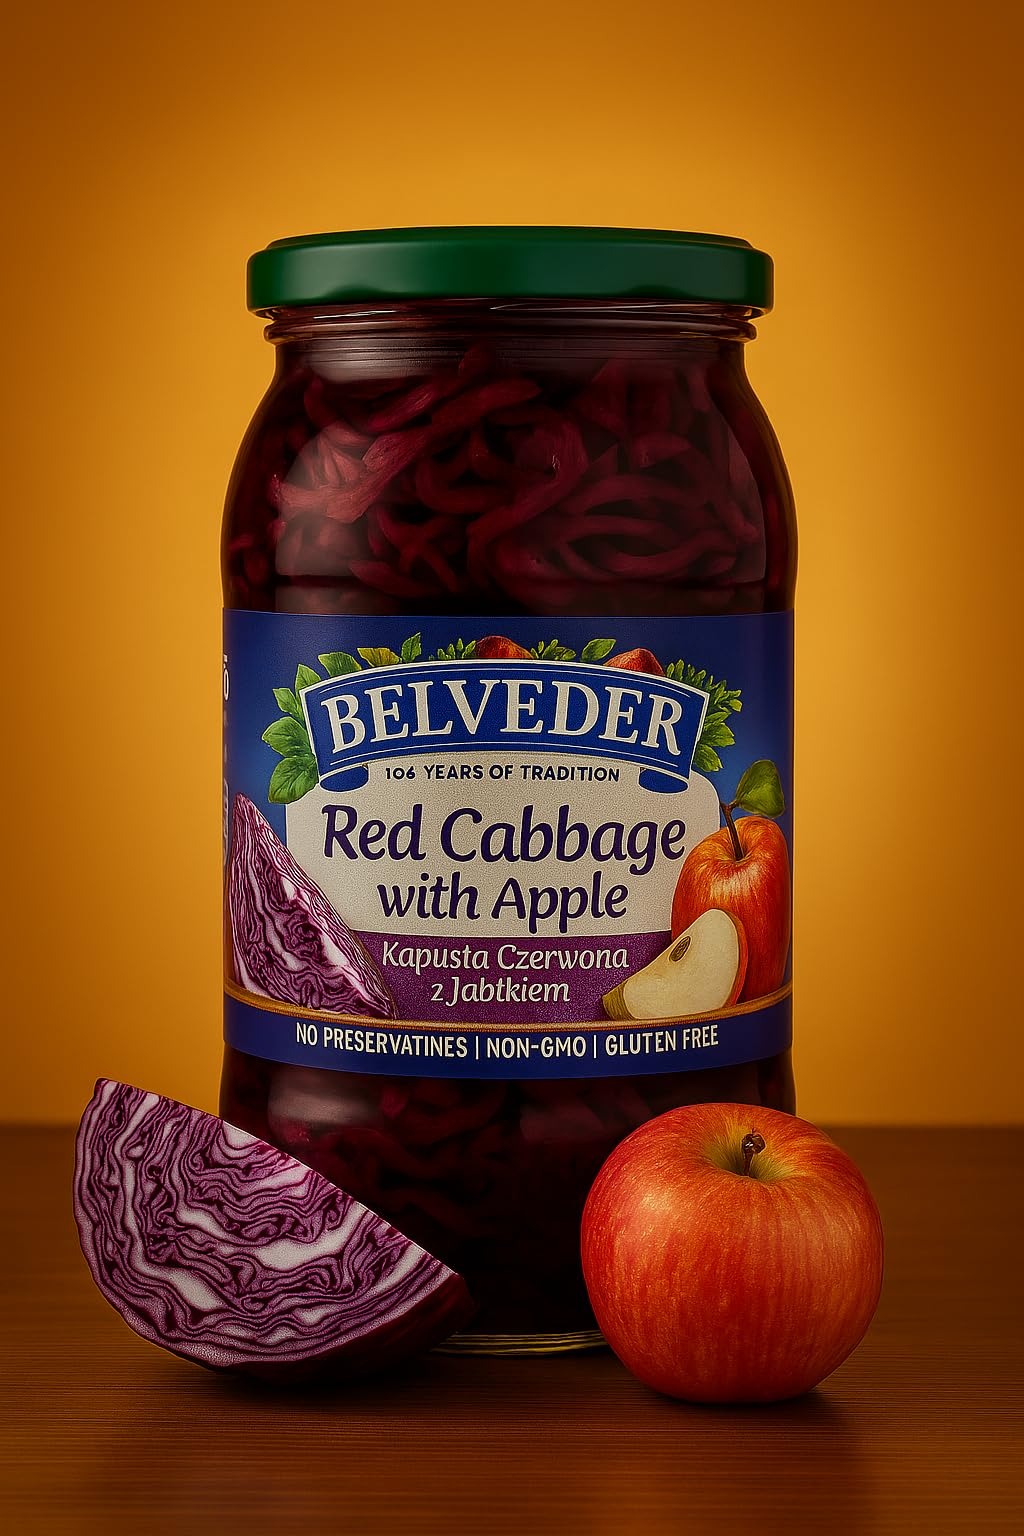
Item Name: Belveder Sauerkraut (Red Cabbage with Apple)
Bullet Point 1: 🥬 Naturally fermented Polish sauerkraut, packed with probiotics
Bullet Point 2: 🥕 Available in classic (just sauerkraut ) or with shredded carrots for extra flavor
Bullet Point 3: 🍽️ Ideal for bigos, pierogi, sausages, soups, or cold salads
Bullet Point 4: 🧂 Made using simple, traditional ingredients—no preservatives
Bullet Point 5: 🫙 Convenient jar packaging for freshness and easy use
Bullet Point 6: 🌿 Vegan, gluten-free, and ready to eat straight from the jar
Product Description: Traditional Polish-style sauerkrauts, naturally fermented for rich flavor and gut-friendly benefits. Made with shredded cabbage—with or without sweet carrots—they’re perfect for cooking or serving straight from the jar.
Value: 31.74
Unit: Ounce

Price: 13.95